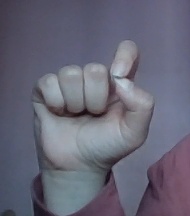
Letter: fa